Rockwells Mills Historic District

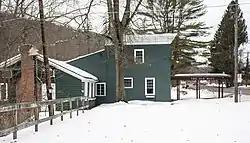

Rockwells Mills Historic District is a national historic district located at Guilford in Chenango County, New York. The district includes 26 contributing buildings including approximately 20 houses with associated houses and a stone textile mill. Included is the large Italianate style Chester Rockwell Residence (1867–1868), historically the mill owners house, and the stone mill building. The other residences are disbursed along New York State Route 8. In 1947, the mill was converted for use as a restaurant.